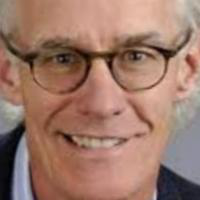
Age group: age 56-65